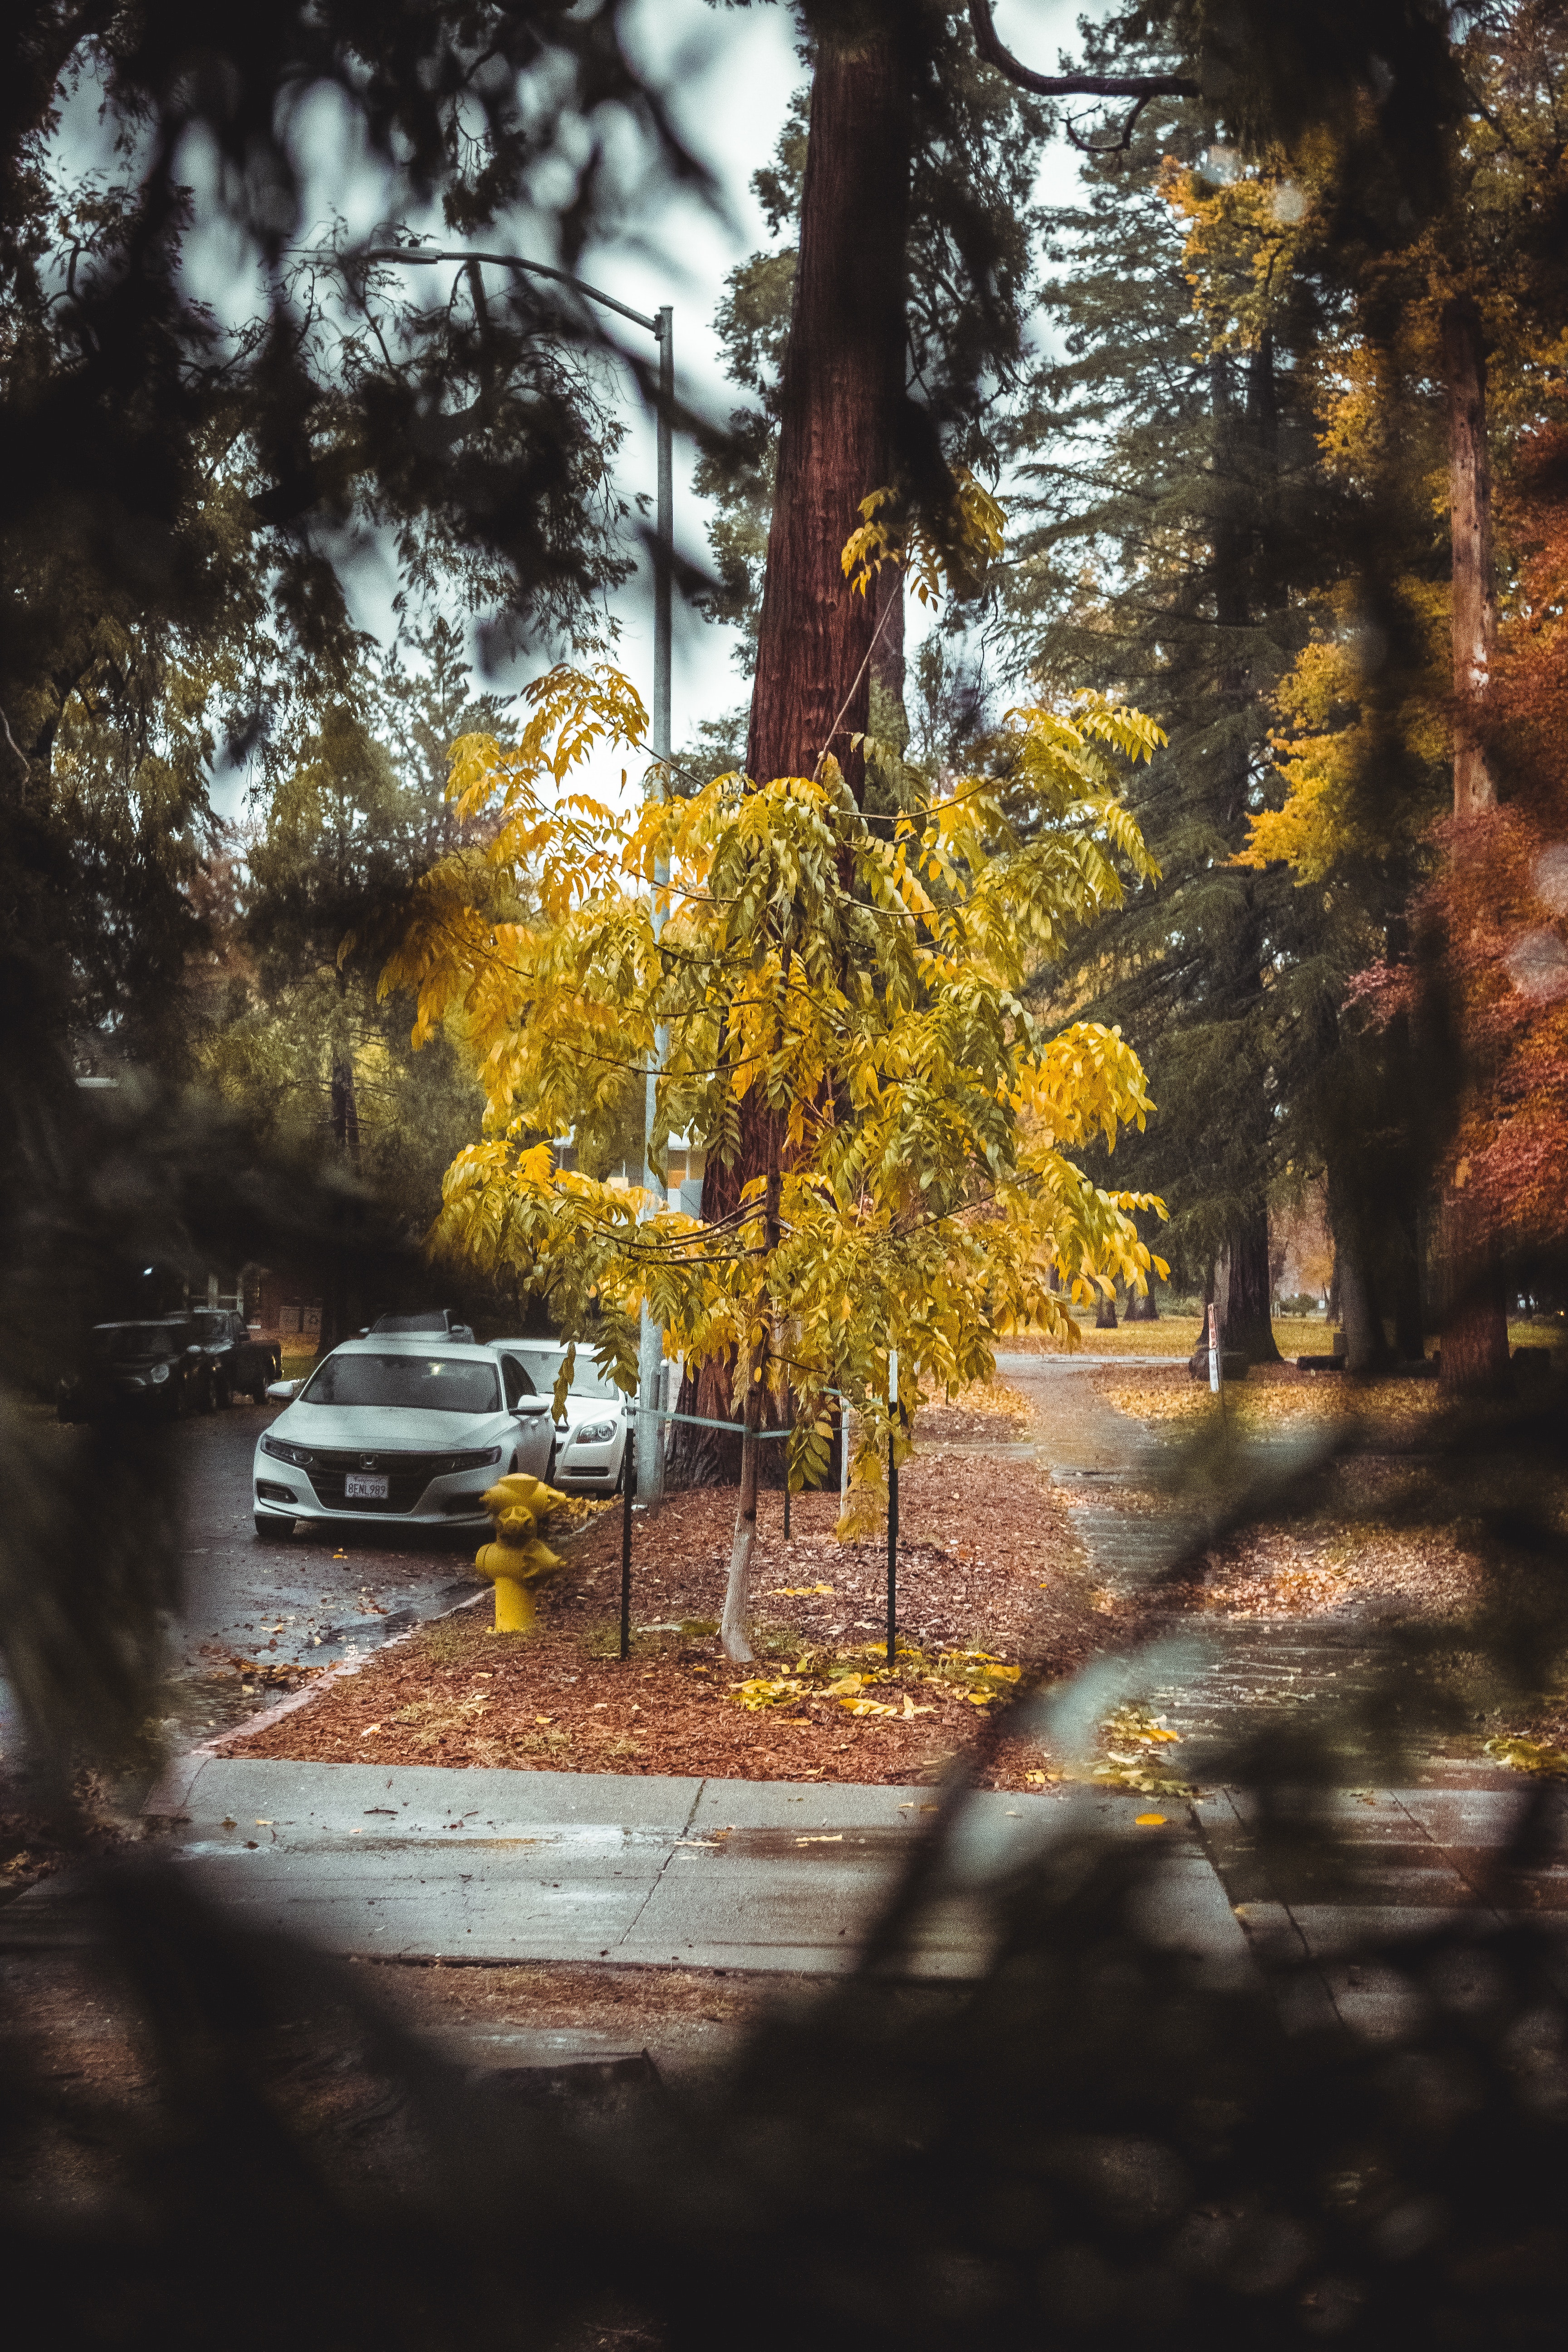
tree, leaf, nature, yellow, sky, autumn, natural environment, natural landscape, light, woody plant, sunlight, plant, morning, reflection, branch, road, deciduous, landscape, Tints and shades, forest, automotive lighting, car, vehicle, winter, state park, house, compact car, woodland, street